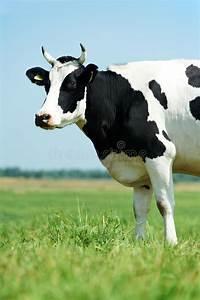
cow